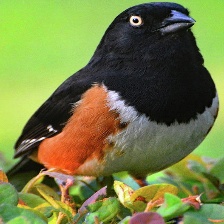
Species: EASTERN TOWEE
Scientific name: PIPILO ERYTHROPHTHALMUS